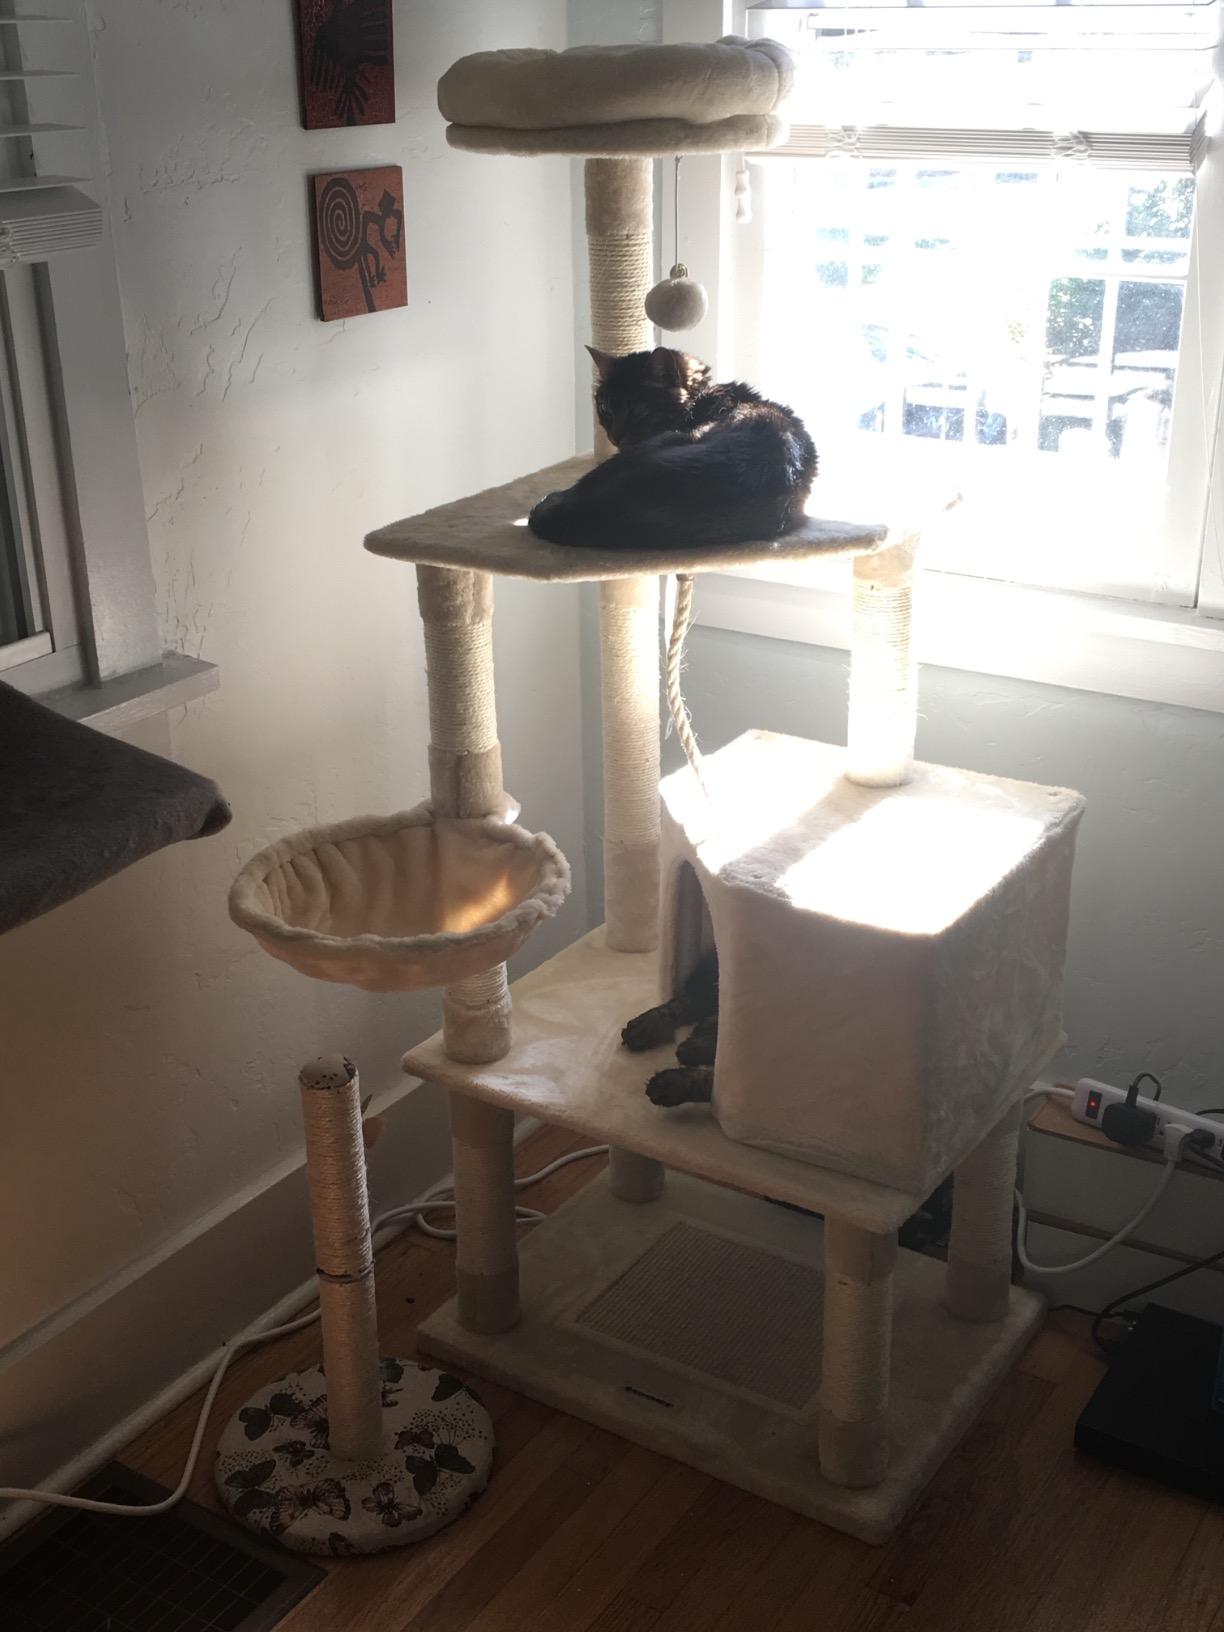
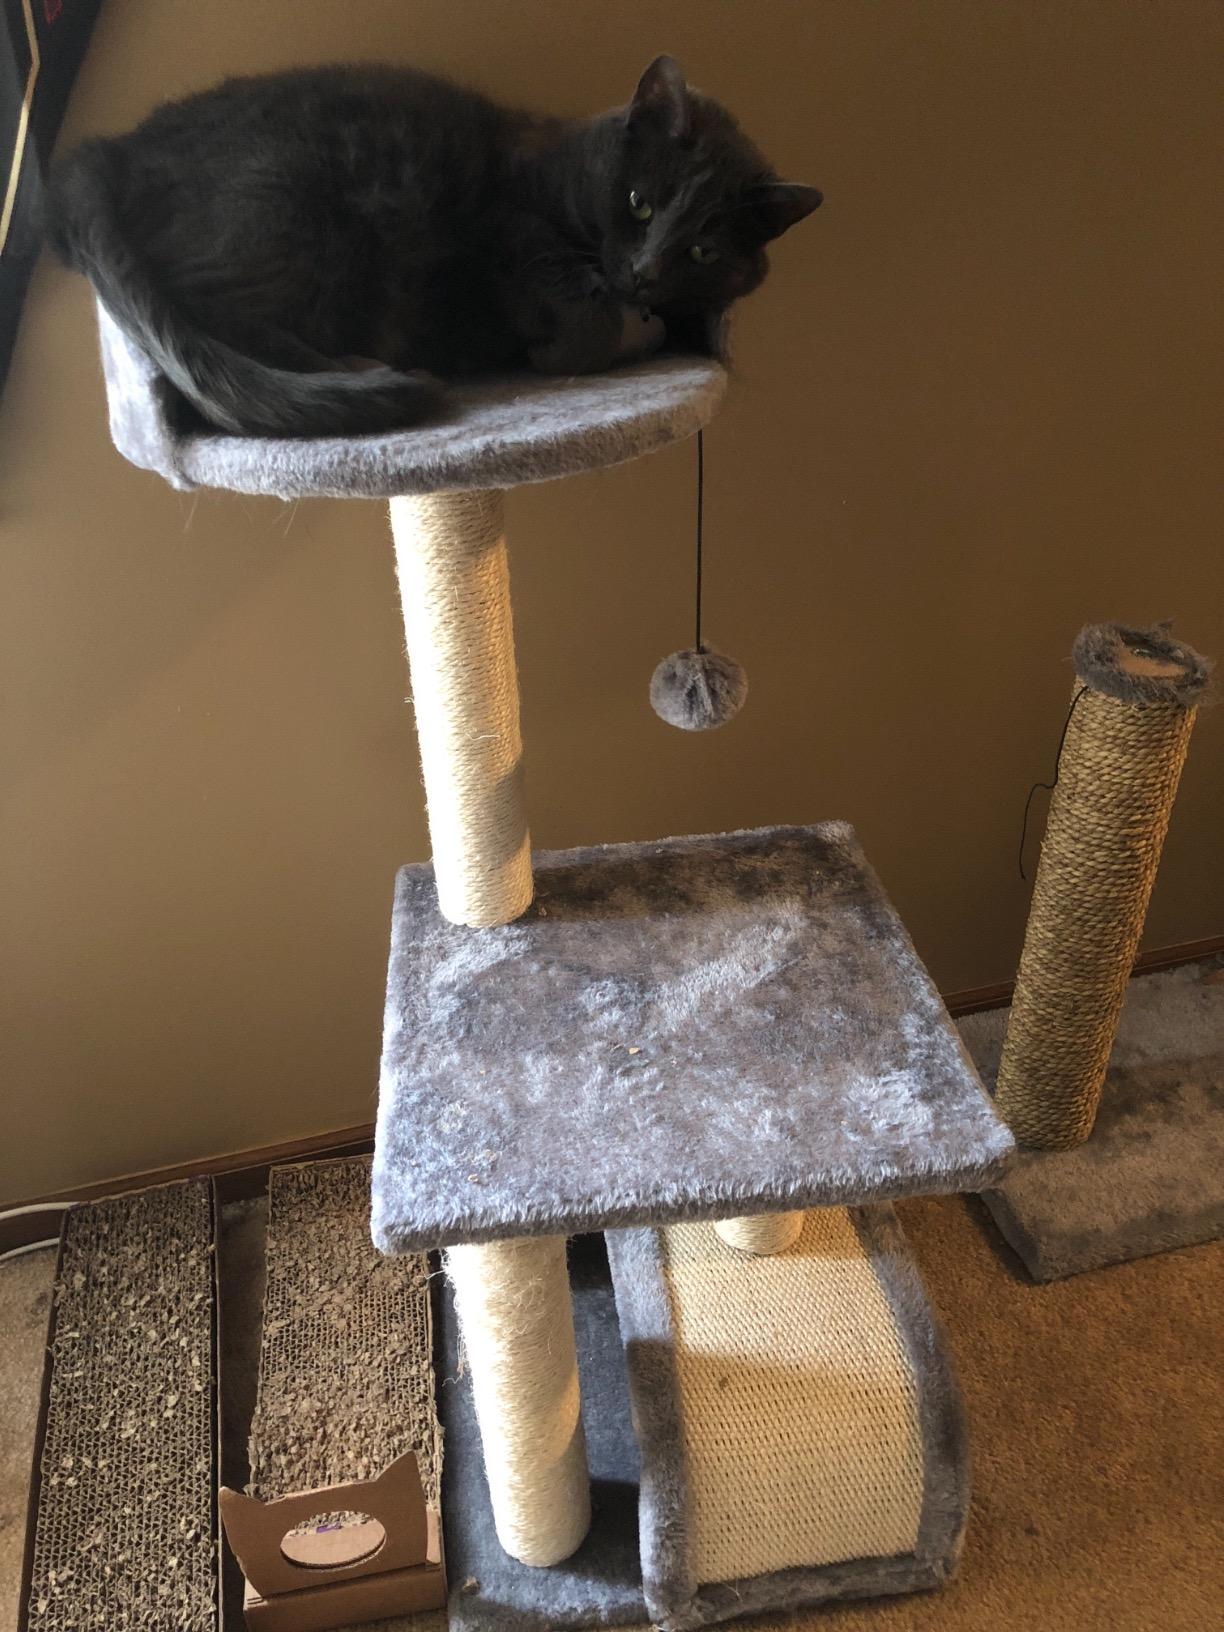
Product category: items_cat tree
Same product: no